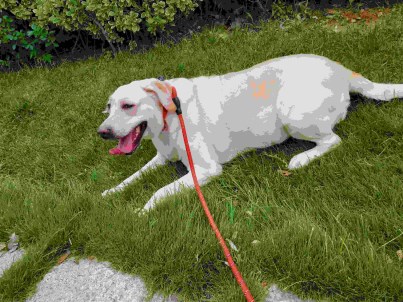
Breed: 3580-n000122-Labrador_retriever